Antonio Gramsci

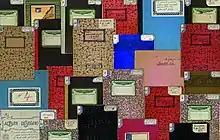
Gramsci's many prison notebooks

On 9 November 1926, the Fascist government enacted a new wave of emergency laws, taking as a pretext an alleged attempt on Mussolini's life that had occurred several days earlier. The Fascist police arrested Gramsci, despite his parliamentary immunity, and brought him to the Roman prison "Regina Coeli". At his trial, Gramsci's prosecutor stated: "For twenty years we must stop this brain from functioning." He received an immediate sentence of five years in confinement on the island of Ustica, and the following year he received a sentence of 20 years' imprisonment in Turi, Apulia, near Bari.